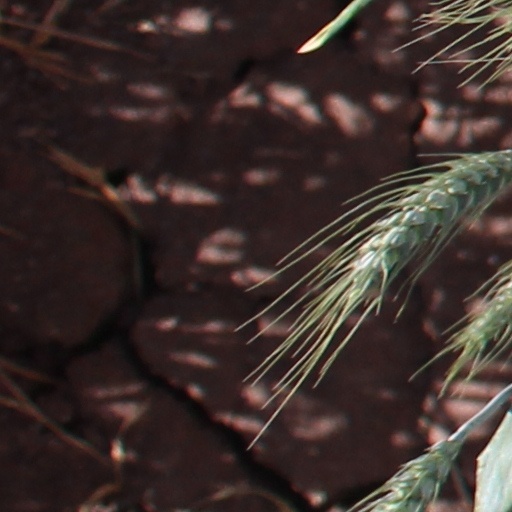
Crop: wheat